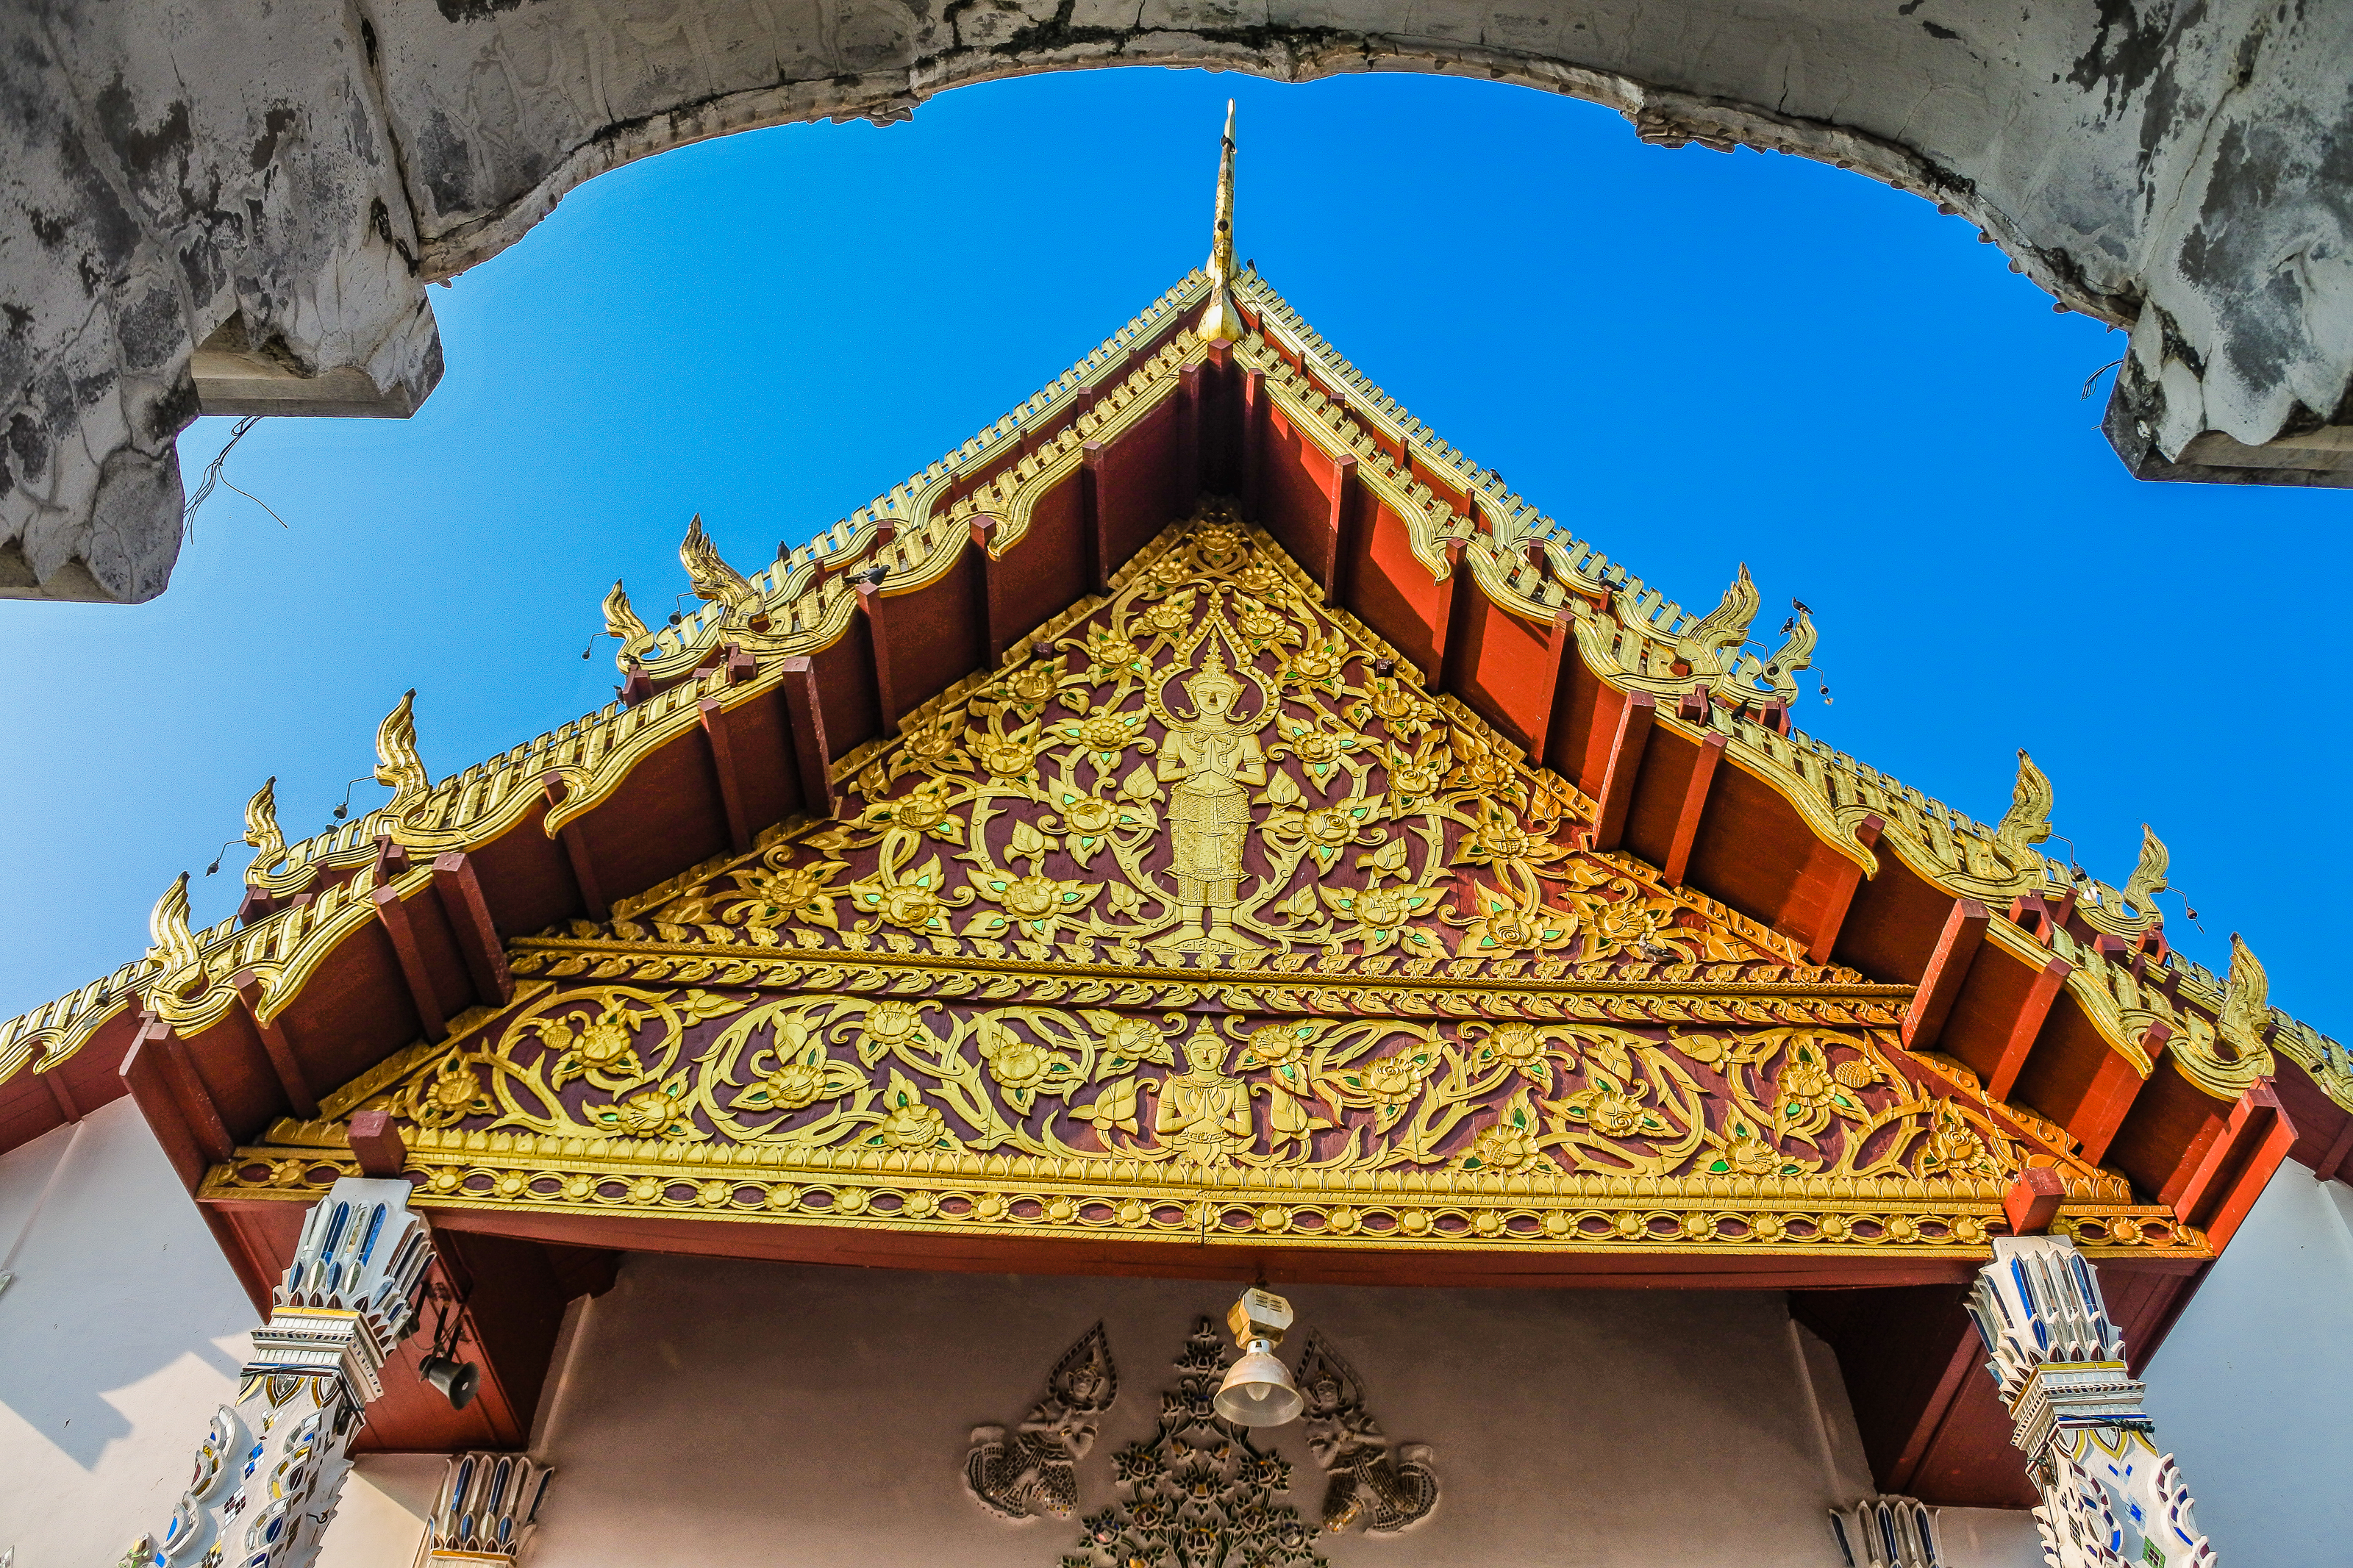
religious, hariphunchai, destination, tourism, northern, building, gold, tourist, amazing, beautiful, east, phra, province, buddha, thailand, golden, near, place, landmark, architecture, sky, roof, art, famous, old, asia, asian, statue, thai, wat, buddhism, ancient, stupa, religion, important, most, pagoda, lamphun, monastery, traditional, blue, background, culture, buddhist, temple, style, travel, worship, holy places, place of worship, historic site, chinese architecture, facade, carving, hindu temple, shrine, arch, world